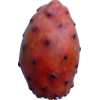
Label: cactus_fruit_red